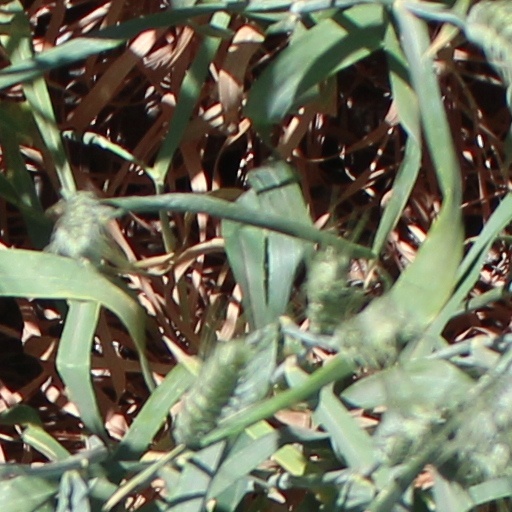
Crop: wheat